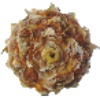
Label: Pineapple Mini 1